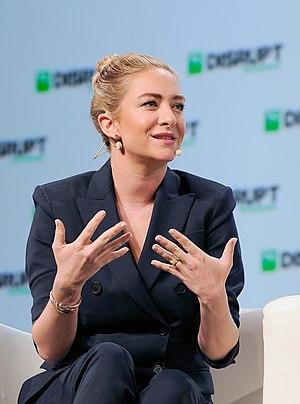
Whitney Wolfe Herd est une entrepreneure américaine. Elle est la co-fondatrice de Tinder, puis, en 2014, la fondatrice et directrice générale de la société et de l'application de rencontre Bumble, créées à l'initiative du fondateur de Badoo.